Shirlee Emmons

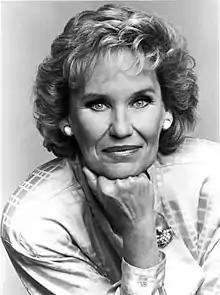
Shirlee Emmons

Shirlee Emmons (August 5, 1923 – April 16, 2010) was an American classical soprano, voice teacher, and author on vocal pedagogy. She began her career in the early 1940s as a concert soprano, eventually becoming one of the original singers in the Robert Shaw Chorale in 1948. She branched out into opera in the 1950s; performing mainly with regional companies in the United States. She achieved several honours as a performer, including winning the Marian Anderson Award in 1953 and an Obie Award in 1956.